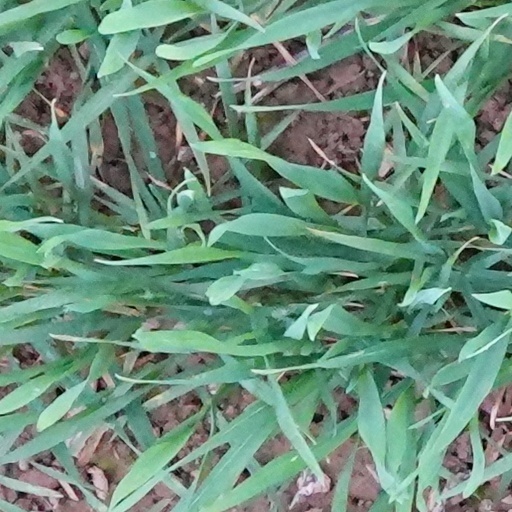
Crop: wheat